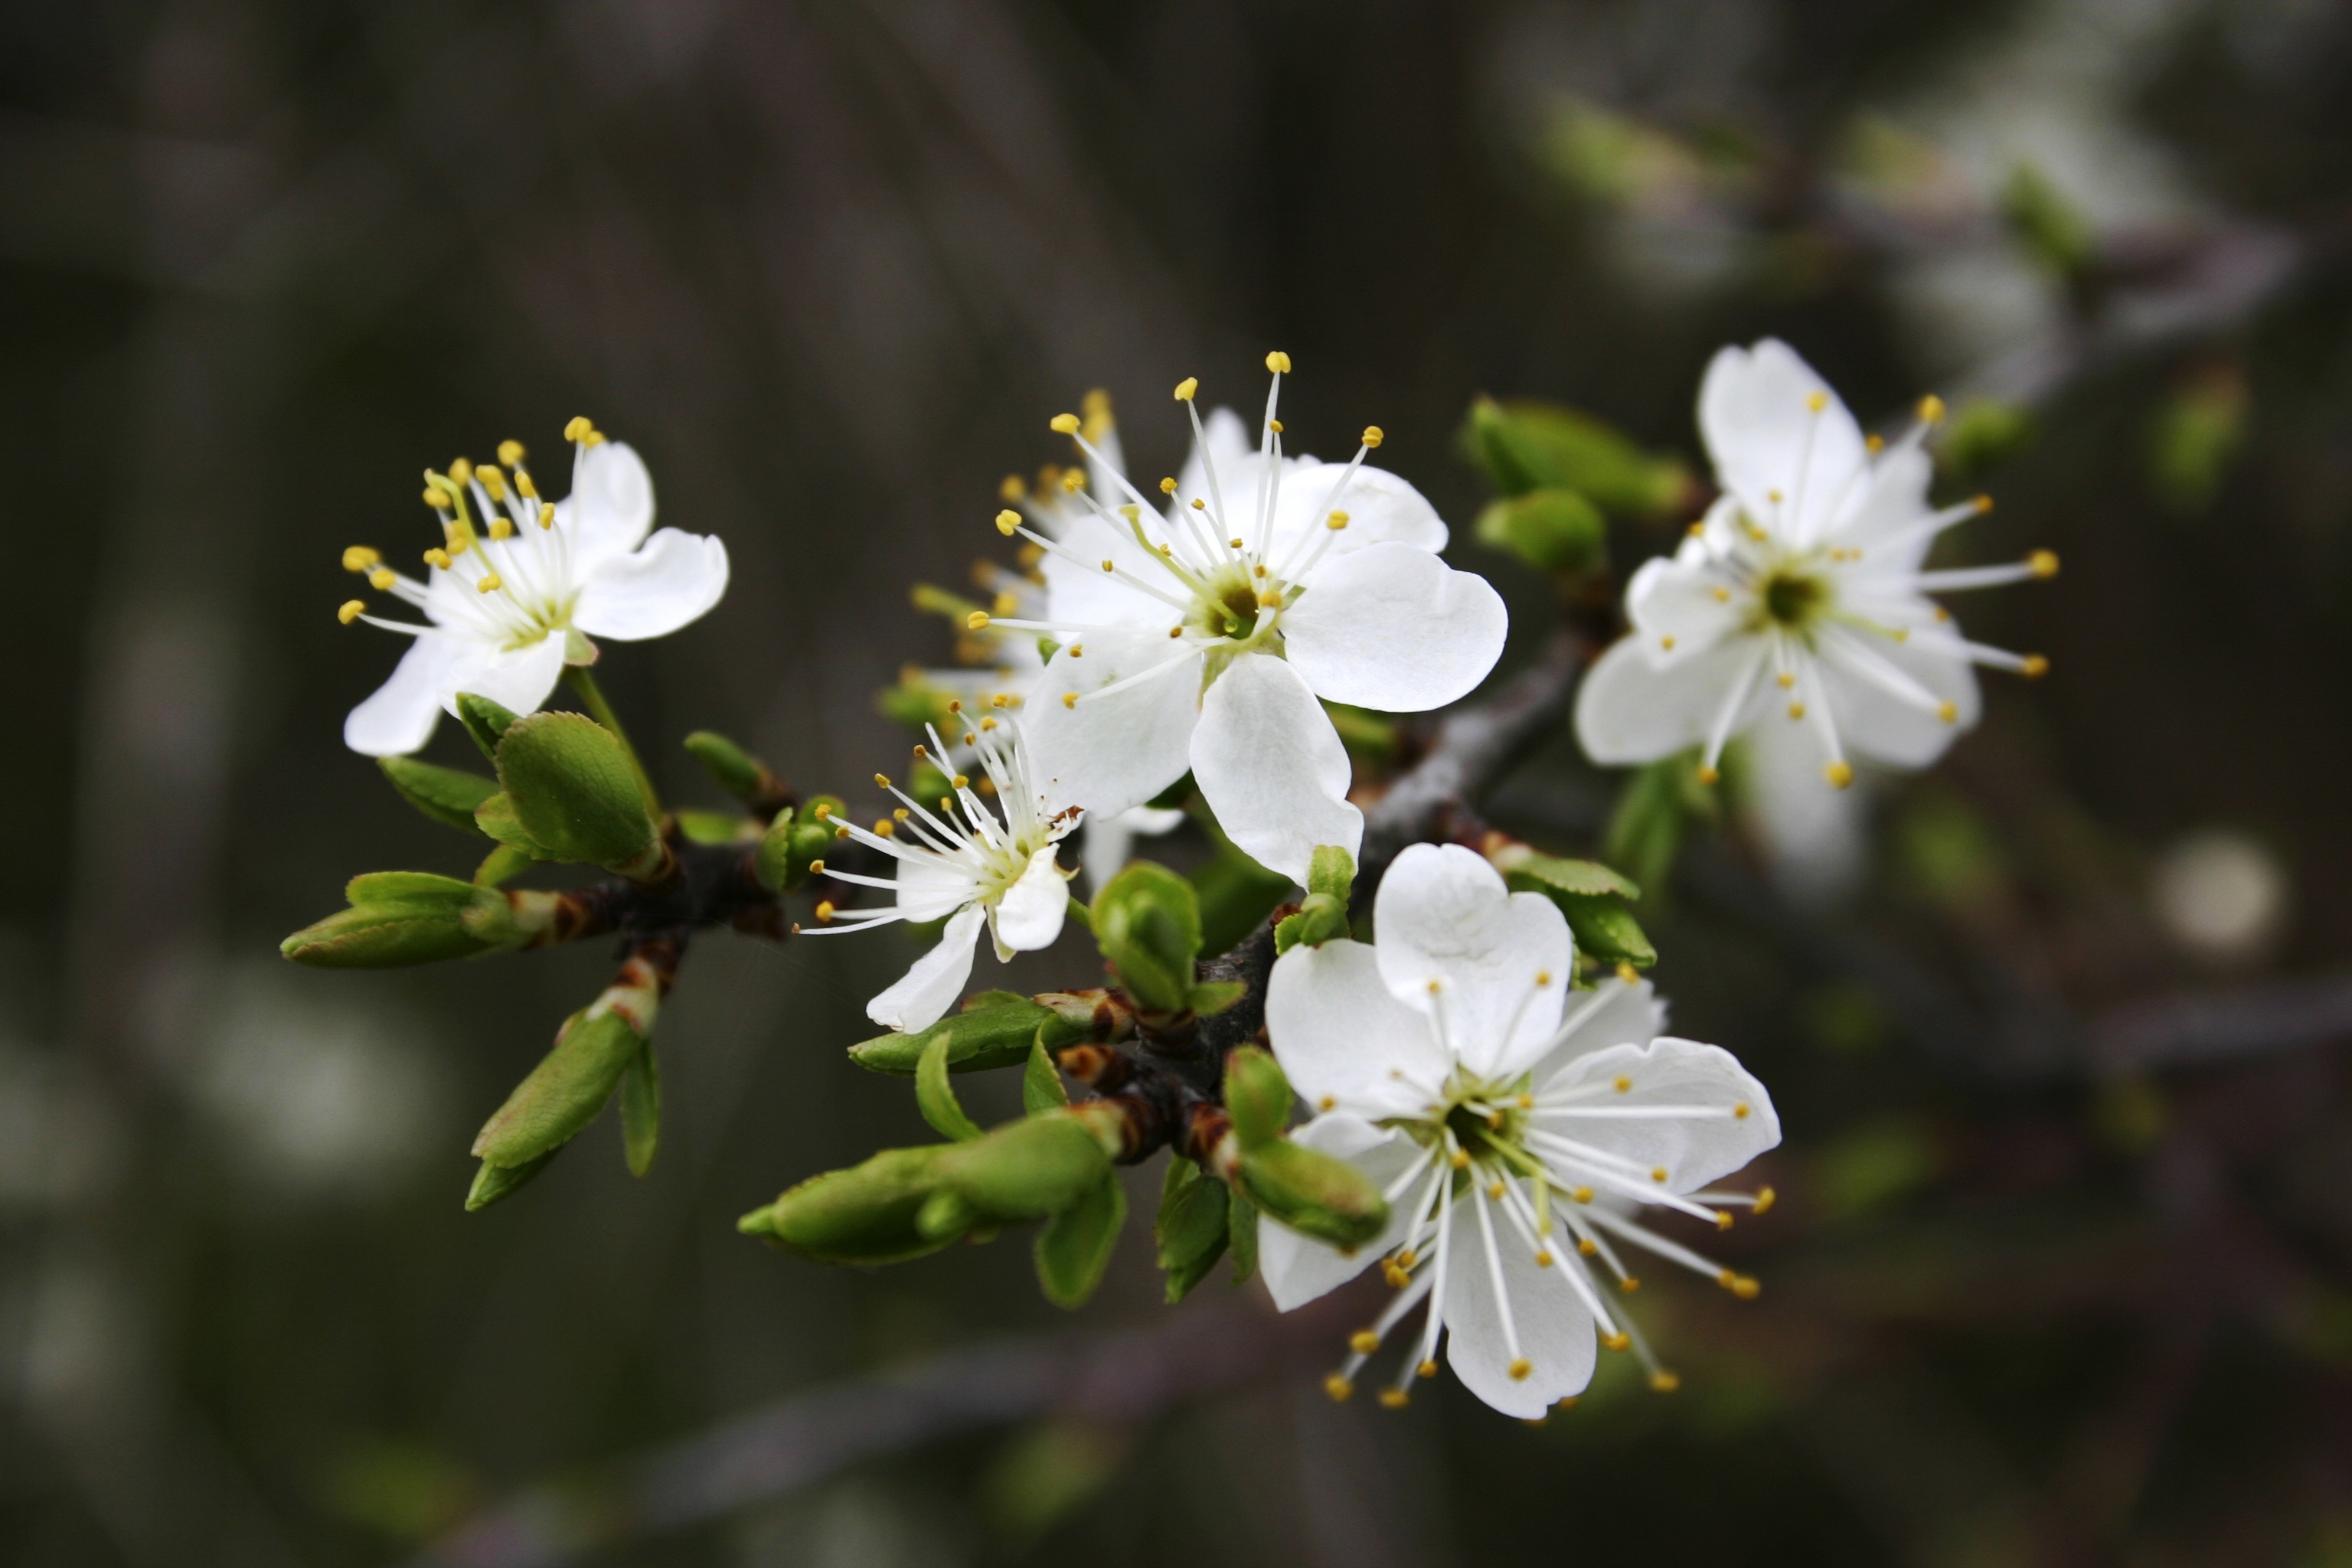
branch, blossom, plant, fruit, flower, food, spring, produce, botany, garden, flora, wildflower, shrub, detail, sprig, macro photography, white flowers, flowering plant, land plant